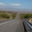
Label: road